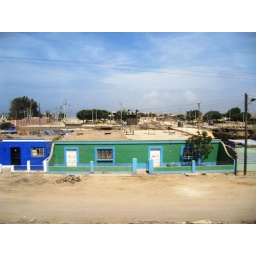
Shot from bus window - buildings near Paracas